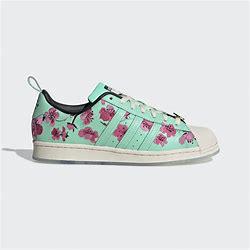
Brand: Adidas
Model: Arizona